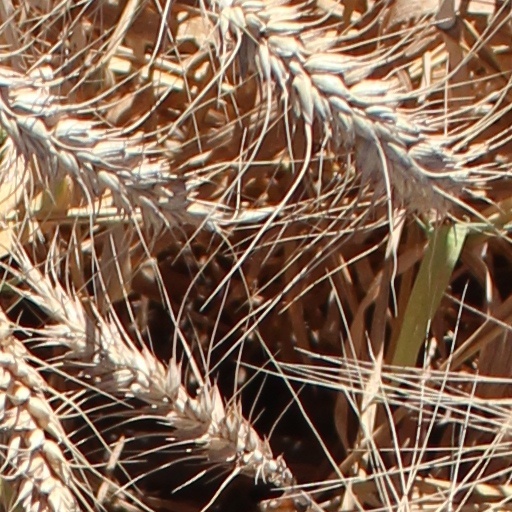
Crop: wheat